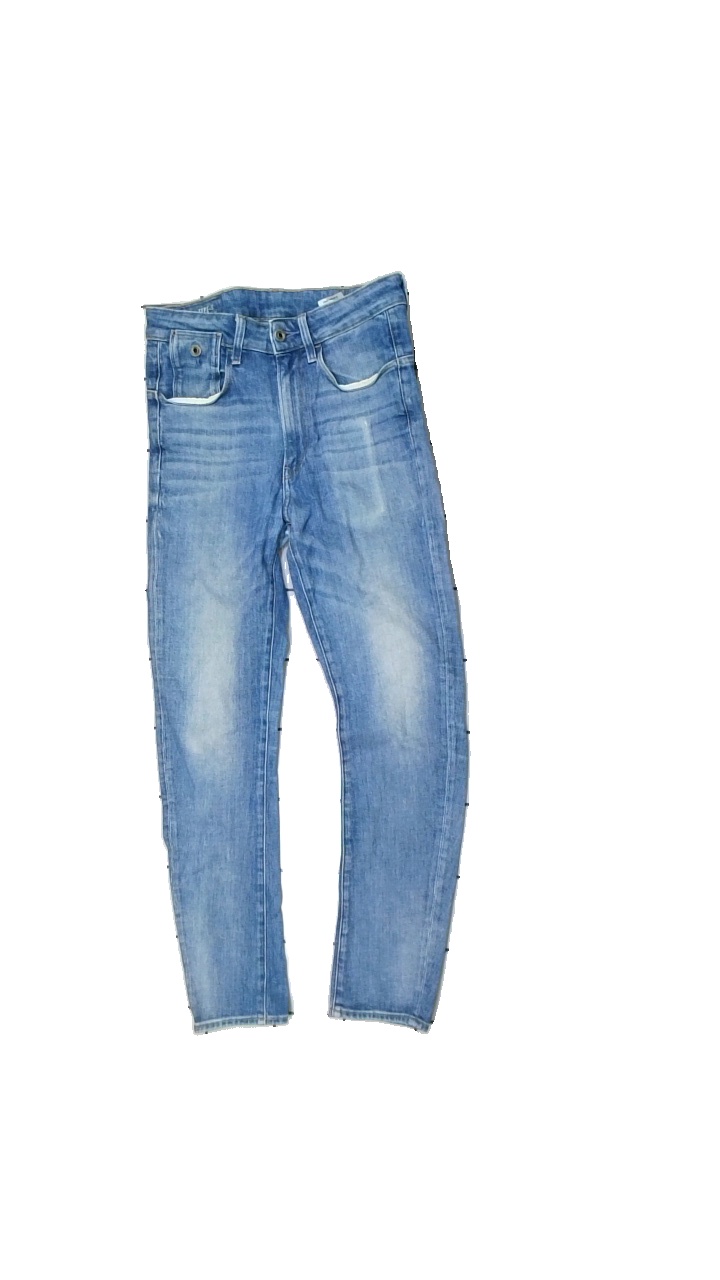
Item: Jeans (Ladies)
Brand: Raw
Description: Blue jeans
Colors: Blue
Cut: Regular
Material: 100% Cotton
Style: Denim
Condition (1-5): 2
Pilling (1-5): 5
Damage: hole
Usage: Recycle
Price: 100-150